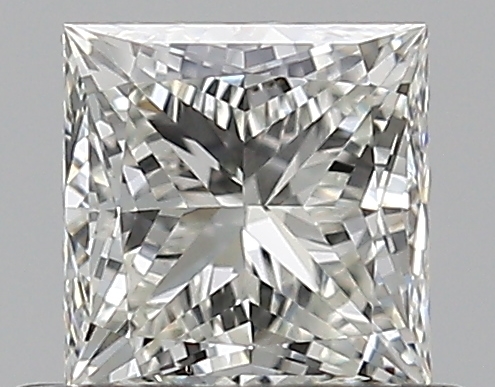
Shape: princess
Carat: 0.56
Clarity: VS2
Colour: J
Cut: EX
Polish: VG
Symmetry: VG
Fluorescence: M
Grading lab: GIA
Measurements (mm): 4.39 x 4.32 x 3.19